George Julian Zolnay

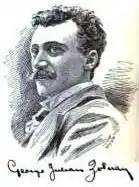

George Julian Zolnay (Gyula Zsolnay) (July 4, 1863 – May 1, 1949) was a Romanian, Hungarian, and American sculptor called the "sculptor of the Confederacy".